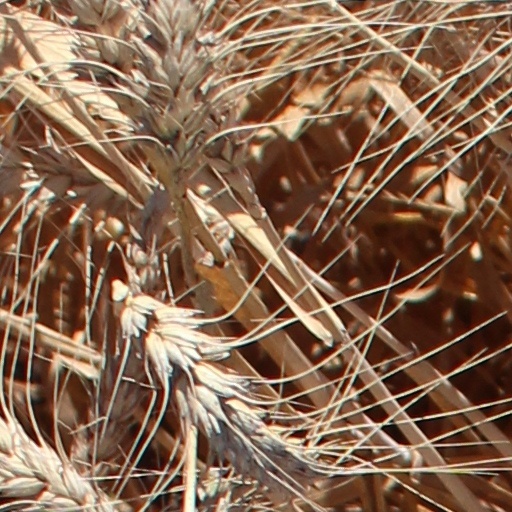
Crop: wheat